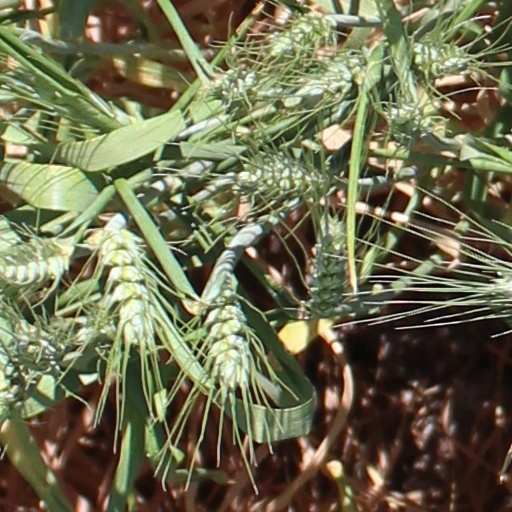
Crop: wheat